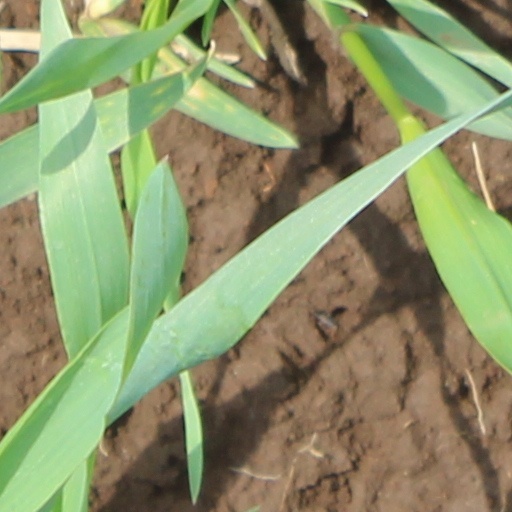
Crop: wheat